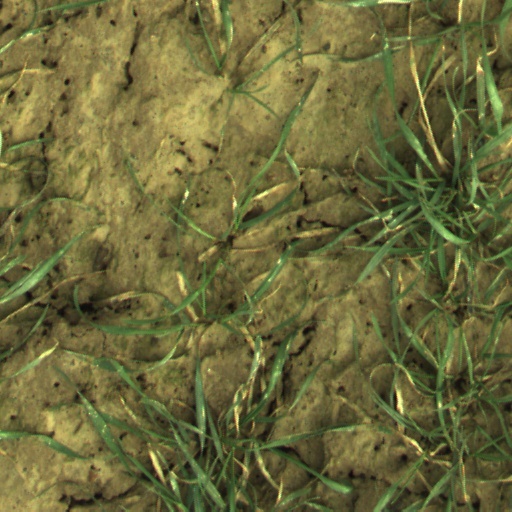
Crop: wheat